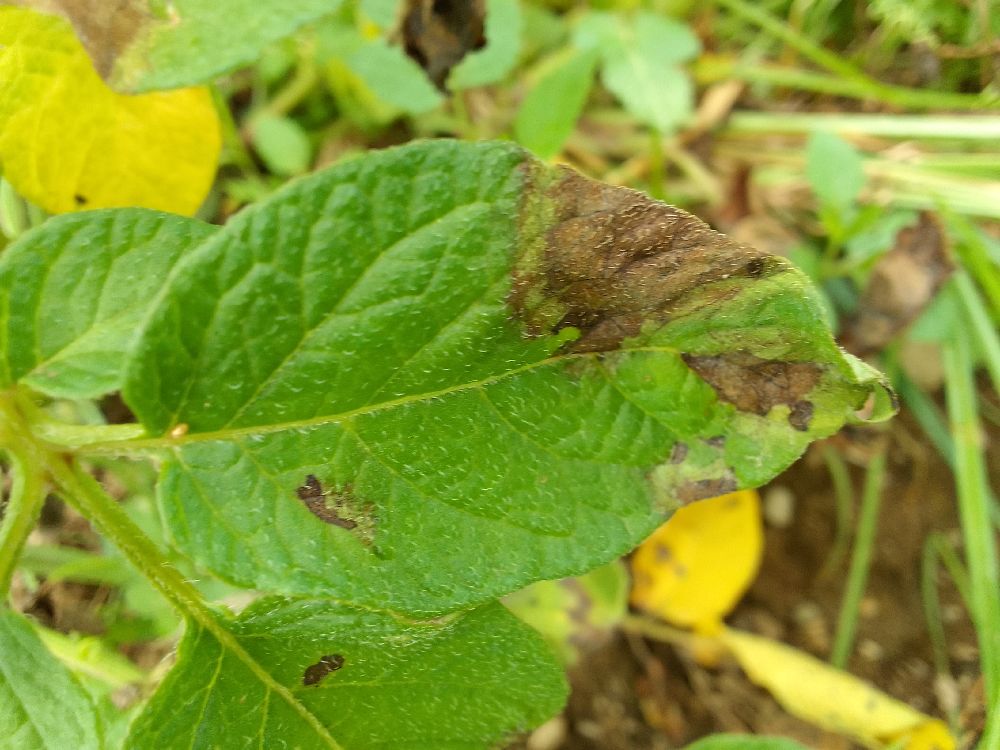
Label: Late blight